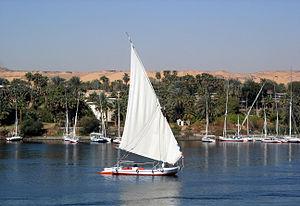
Une voile est un assemblage de pièces de tissu, dont la taille peut varier de quelques mètres carrés à plusieurs centaines de mètres carrés, qui, grâce à l'action du vent, sert à faire avancer un véhicule. Les voiles sont utilisées sur des voiliers, planches à voile, mais aussi sur des véhicules terrestres.